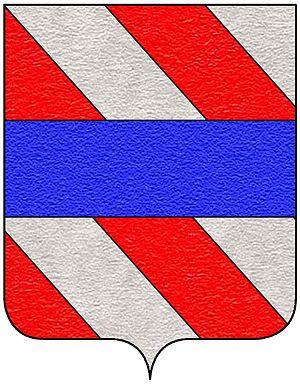
Tommaso, prince Corsini, francisé en Thomas Corsini, est un noble italien, sénateur français sous l'Empire.
Bartolomeo Corsini est un noble italien, qui a été vice-roi de Sicile.
Corsini est le nom d'une famille princière florentine.